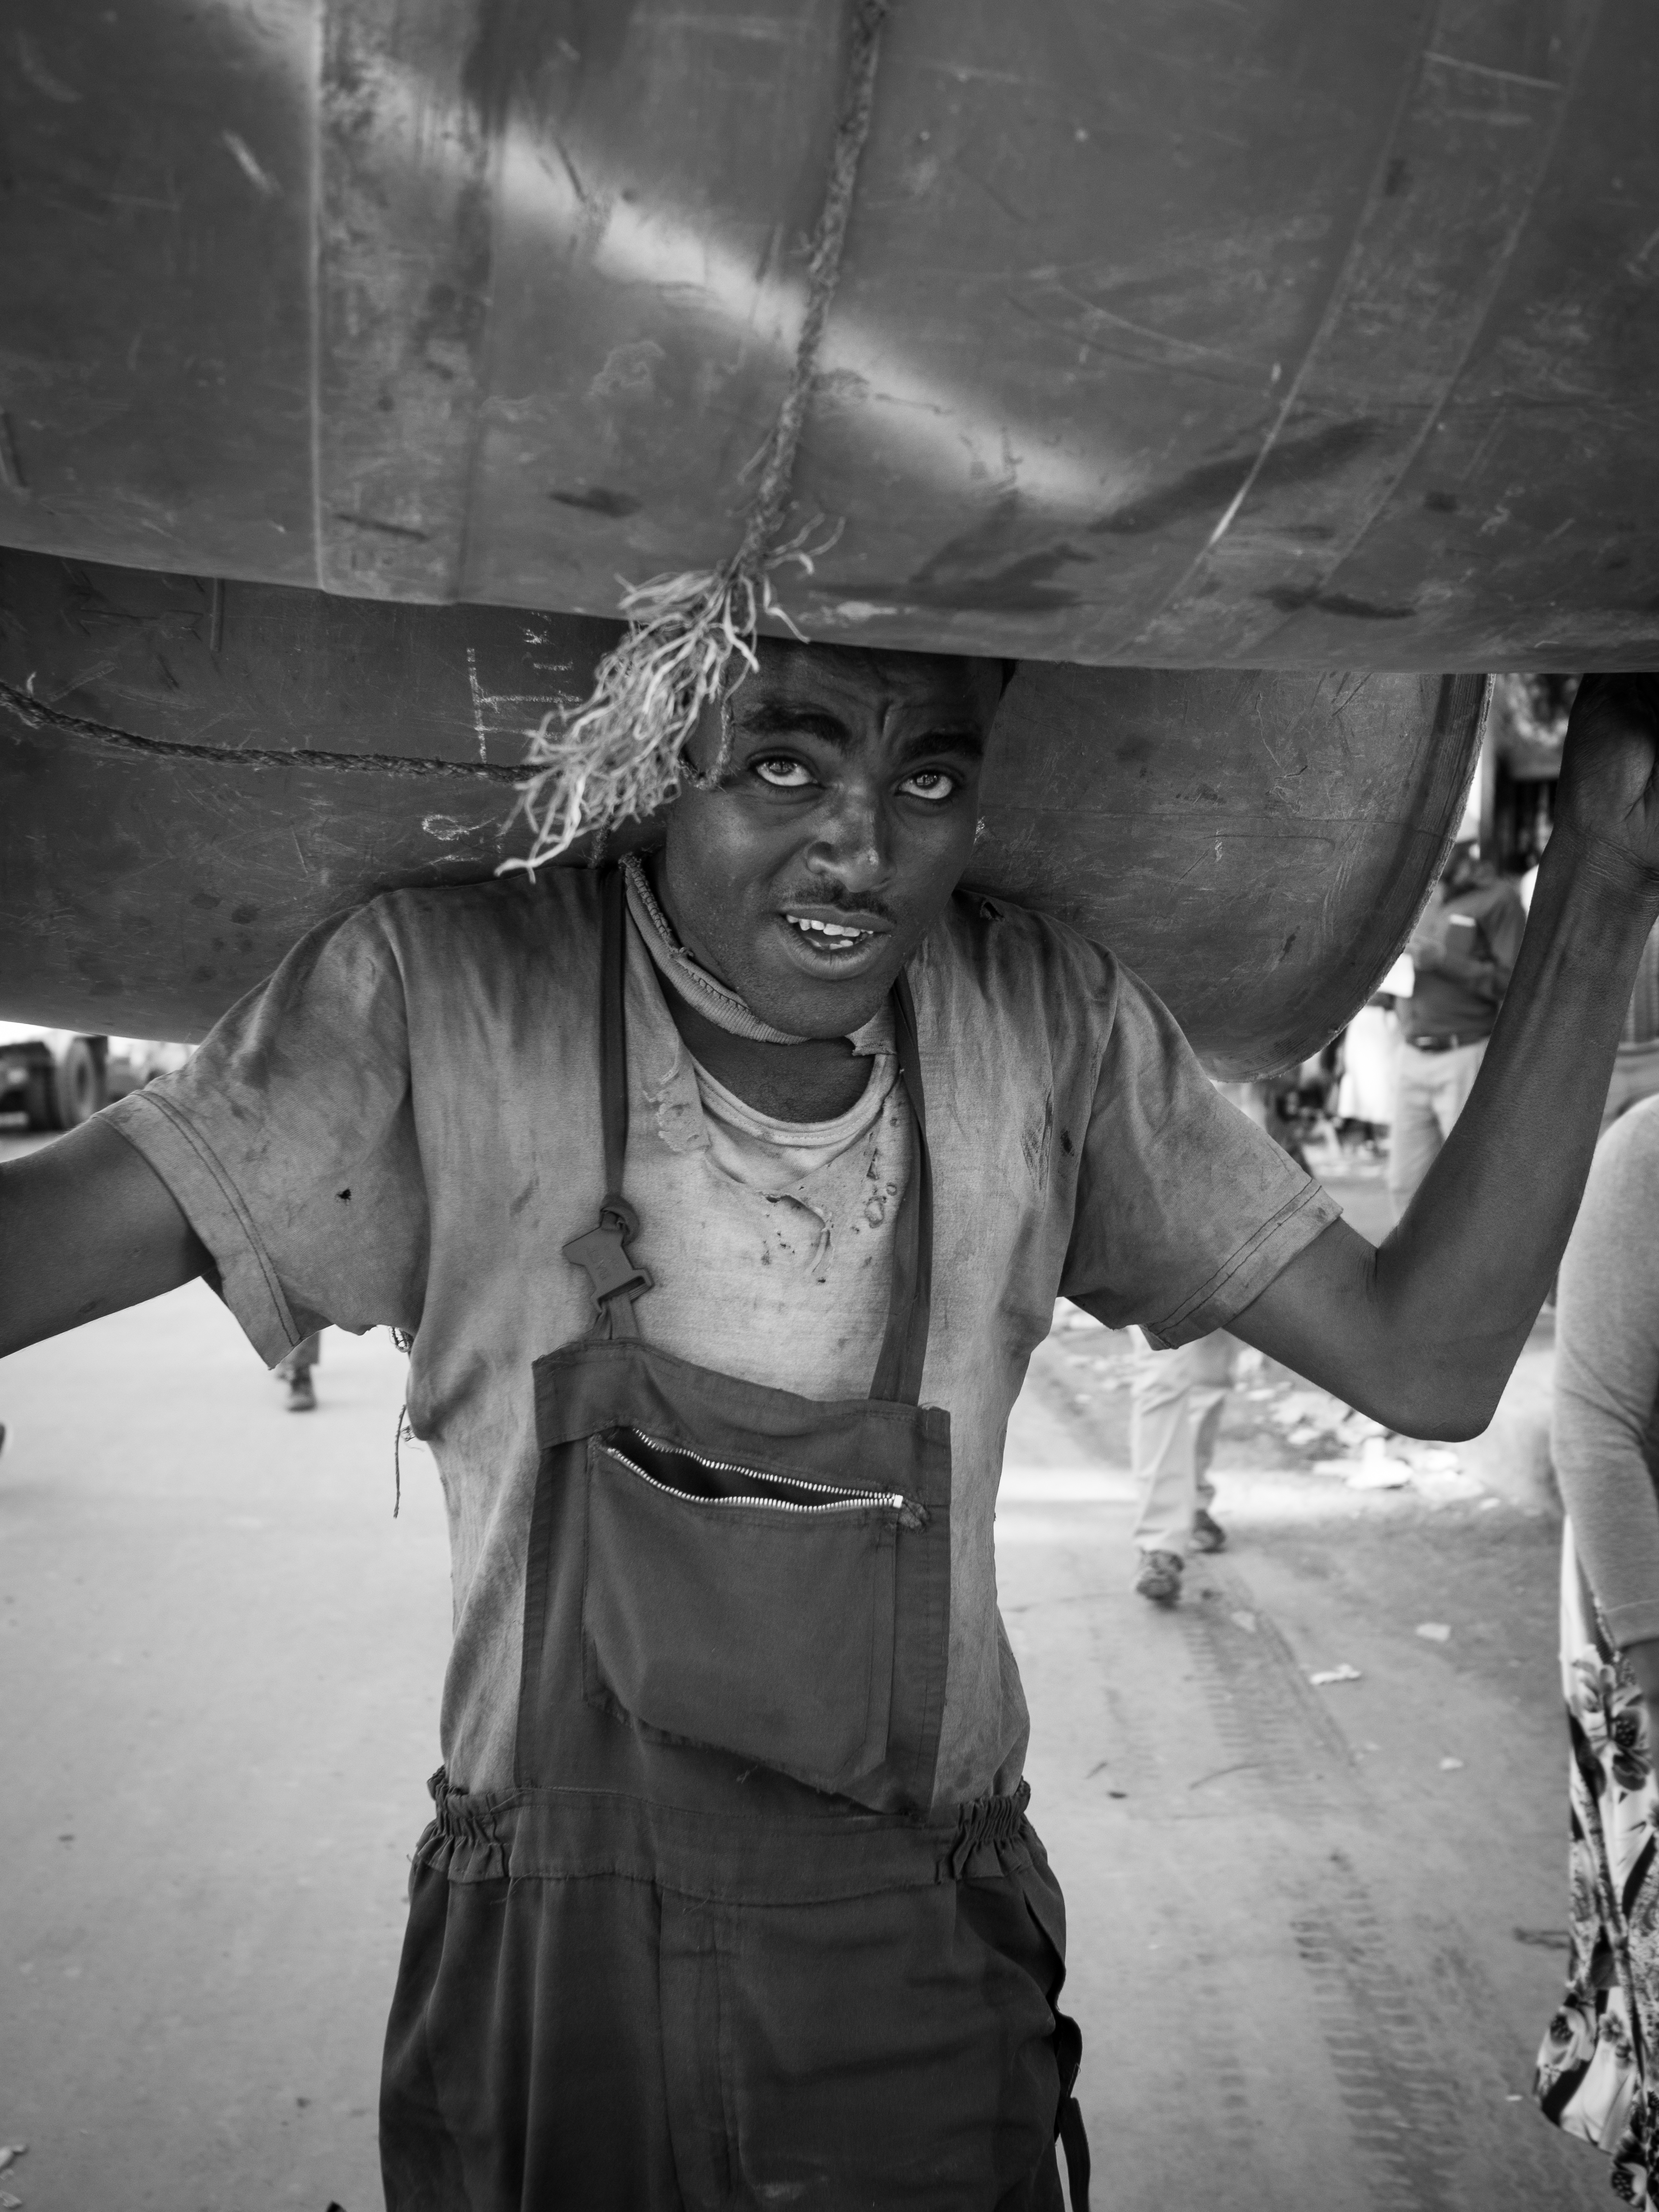
black and white, white, street, photography, statue, black, monochrome, streetphotography, flickr, thomas, temple, olympus, photograph, omd, fuji, leica, monochrom, leuthard, hcb, thomasleuthard, monochrome photography